Brass rubbing

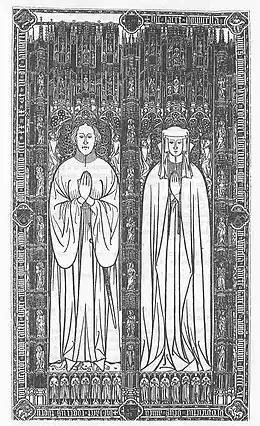
Rubbing of the Thorntons' brass, Newcastle Cathedral (Newcastle upon Tyne), believed to be the largest in the country. It is now displayed vertically opposite the east window, having been moved from the nearby All Saints' Church, rebuilt since the brass's era.

Brass rubbing was originally a largely British enthusiasm for reproducing onto paper monumental brasses – commemorative brass plaques found in churches, usually originally on the floor, from between the thirteenth and sixteenth centuries. It was particularly popular in Britain because of the large number of medieval brasses surviving there, more than in any other country. The concept of recording textures of things is more generally called making a rubbing. What distinguishes rubbings from frottage is that rubbings are meant to reproduce the form of something being transferred, whereas frottage is usually only intended to use a general texture.